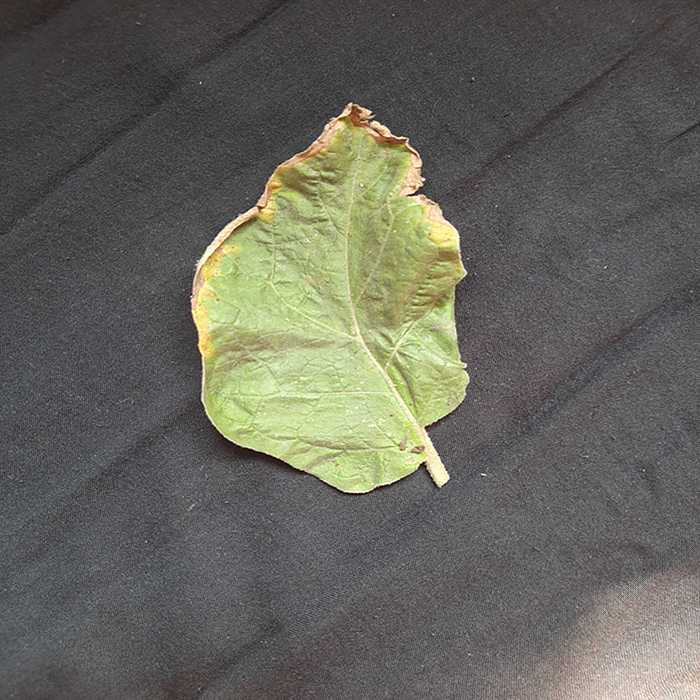
Plant: Eggplant
Label: Eggplant begomovirus